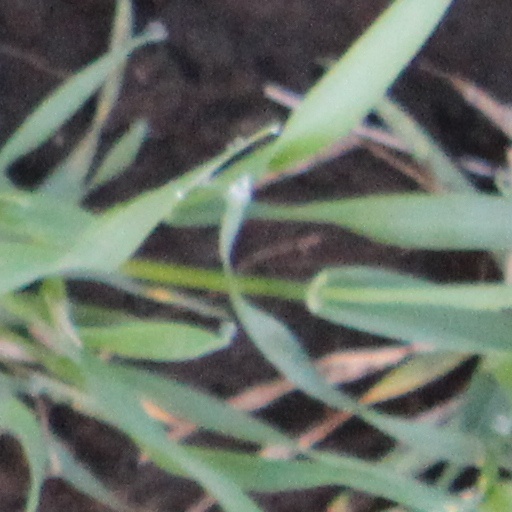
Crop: wheat